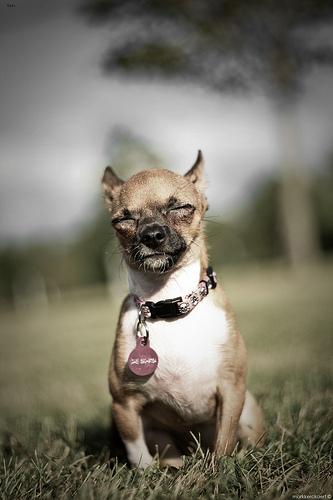
Breed: chihuahua